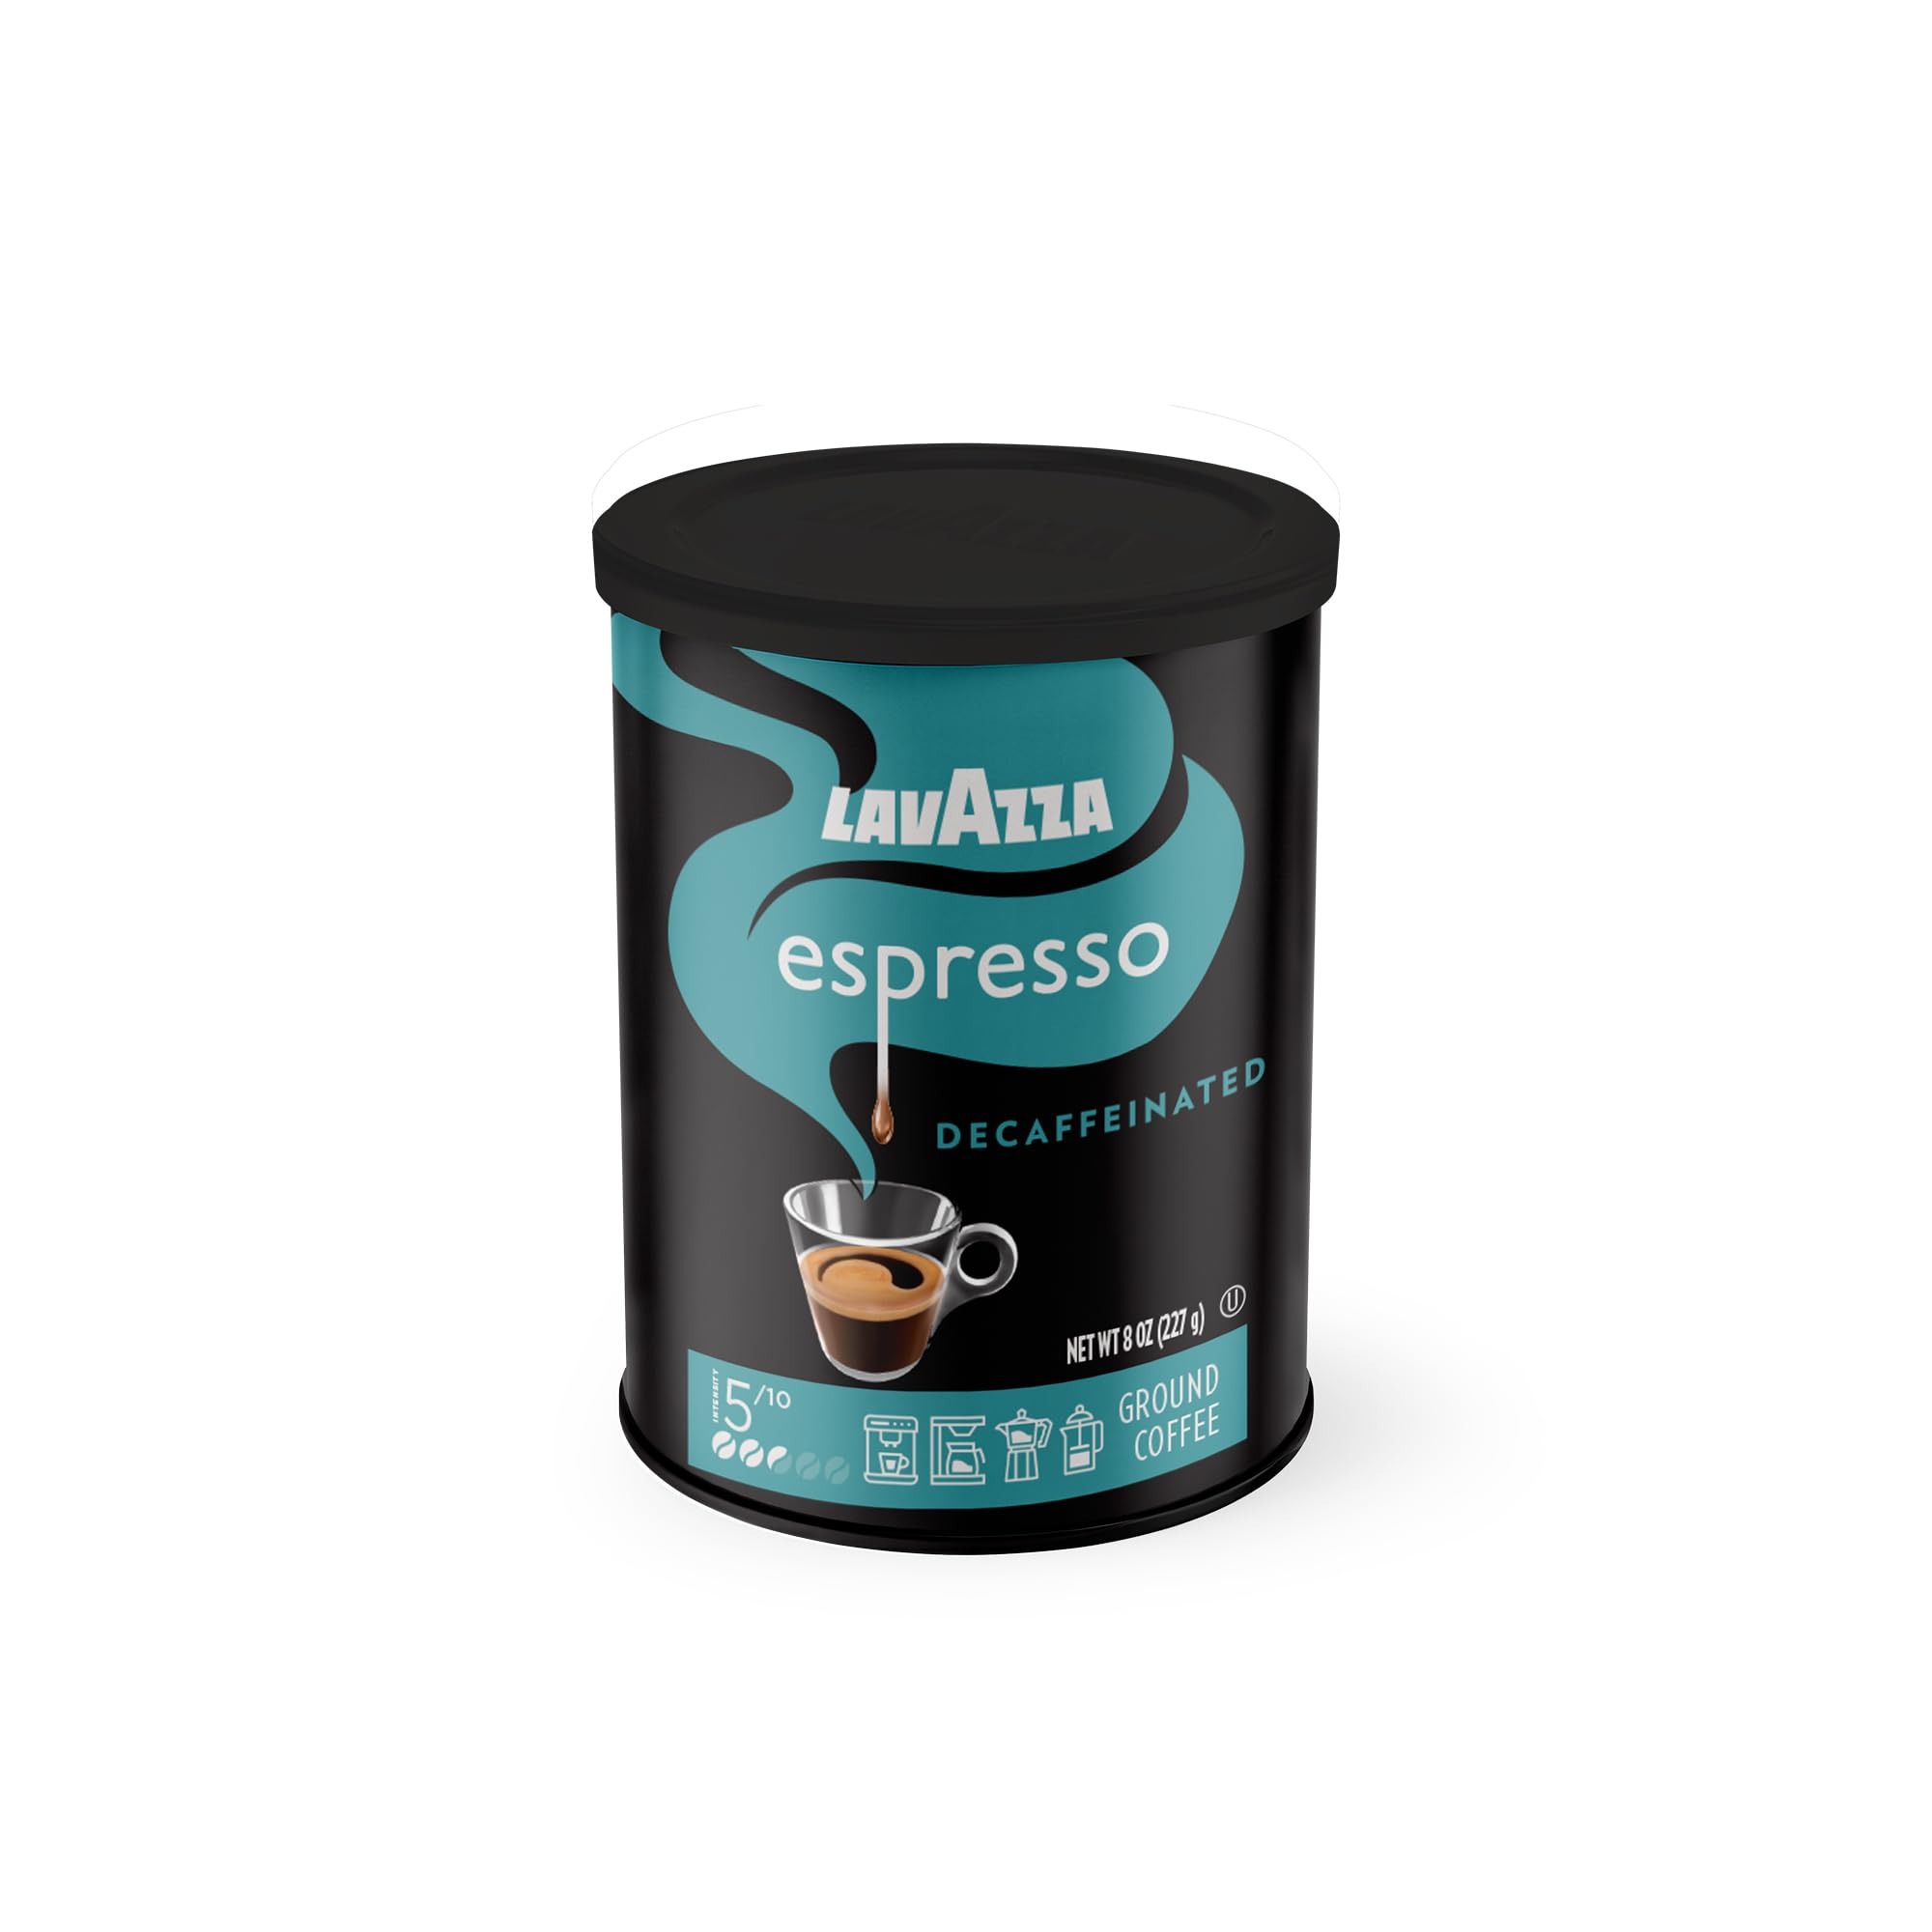
Item Name: Lavazza Decaf Ground Espresso, Medium Roast, 8-Oz Cans (4 Pack) - Authentic Italian, Non GMO, Sweet & Fruity - Packaging May Vary
Bullet Point 1: 8 oz. can of Lavazza Espresso Decaffeinato Italian ground coffee (Pack of 4)_
Bullet Point 2: Taste: Full-bodied, sweet and fruity flavor
Bullet Point 3: Intensity: 3 out of 10
Bullet Point 4: Roast: Medium
Bullet Point 5: Aromatic Notes: Dry Fruits
Bullet Point 6: Composition: 100% Arabica
Bullet Point 7: Origin: South America and Africa
Value: 32.0
Unit: Ounce

Price: 22.995